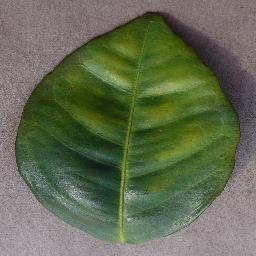
Label: Orange___Haunglongbing_(Citrus_greening)